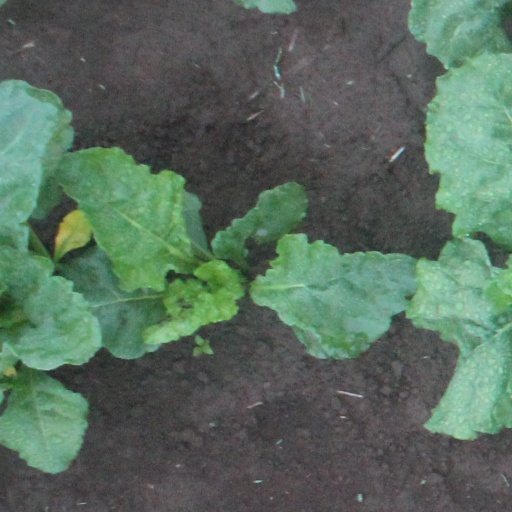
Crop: sugar beet